De regimine Judaeorum, ad Ducissam Brabantiae

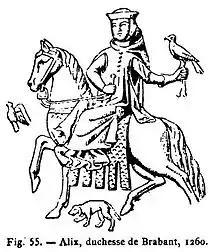
Adelaide of Burgundy, Duchess of Brabant (1233–1273)

De regimine Judaeorum, ad Ducissam Brabantiae, also known as the Epistula ad Ducissam Brabantiae, is an epistle written by Dominican friar and Catholic saint Thomas Aquinas to Adelaide of Burgundy, Duchess of Brabant.